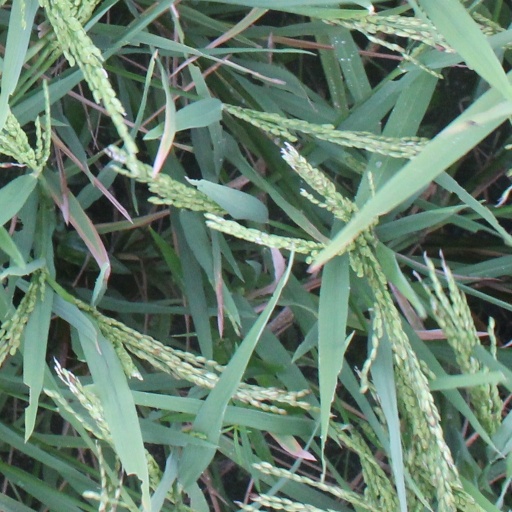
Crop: rice